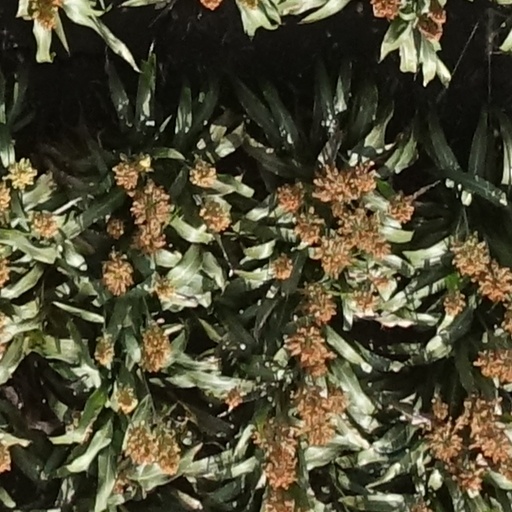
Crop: sorghum